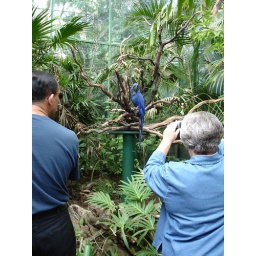
two in blue taking a photo of a blue bird